Georges Rolland

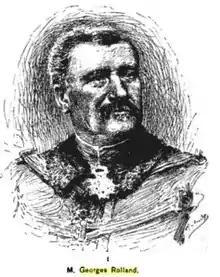
Georges Rolland from Scribners Magazine, 1891

Georges Rolland (23 January 1852 – 25 July 1910) was a French geologist and industrialist, a member of the Corps des mines, who worked in Algeria in the 1880s.